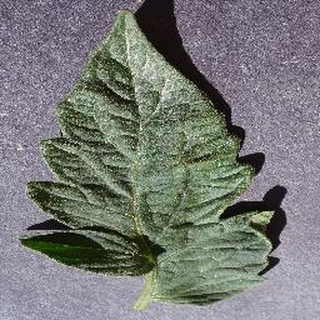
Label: healthy_tomato